Zhaishan Tunnel

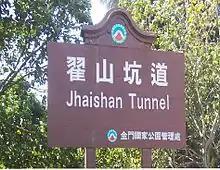
Tunnel entrance signboard

The Zhaishan Tunnel is a tunnel in Jincheng Township, Kinmen County, Taiwan.